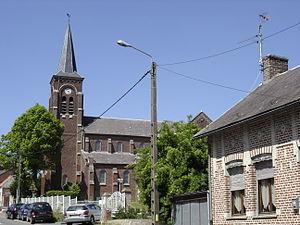
Walincourt-Selvigny est une commune française située entre Cambrai et Guise dans le département du Nord, en région Hauts-de-France.